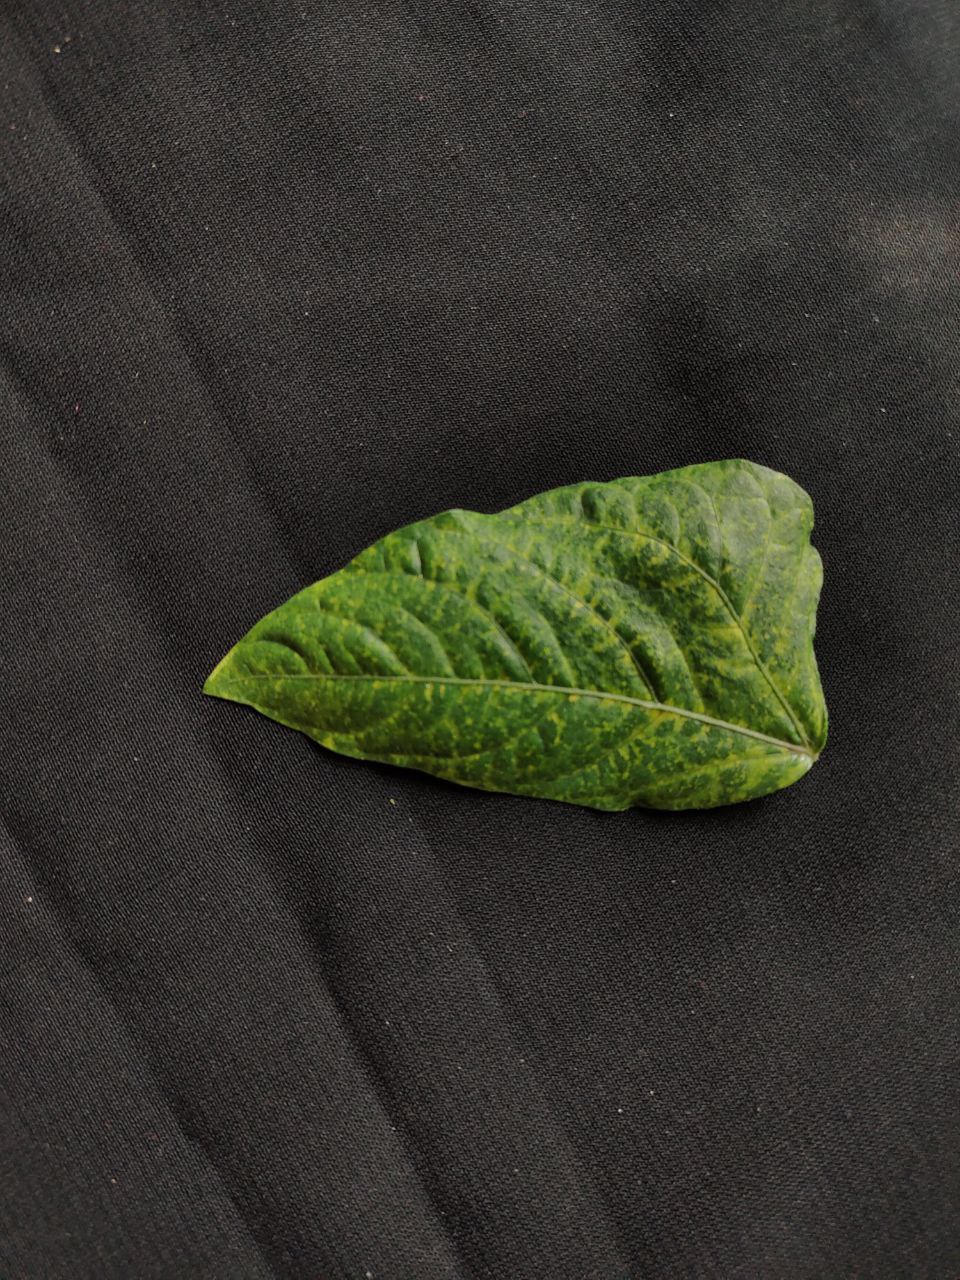
Crop: cowpea
Leaf condition: Mosaic Virus